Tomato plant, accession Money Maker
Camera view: bottom (45 deg); turntable rotation: 120 degrees
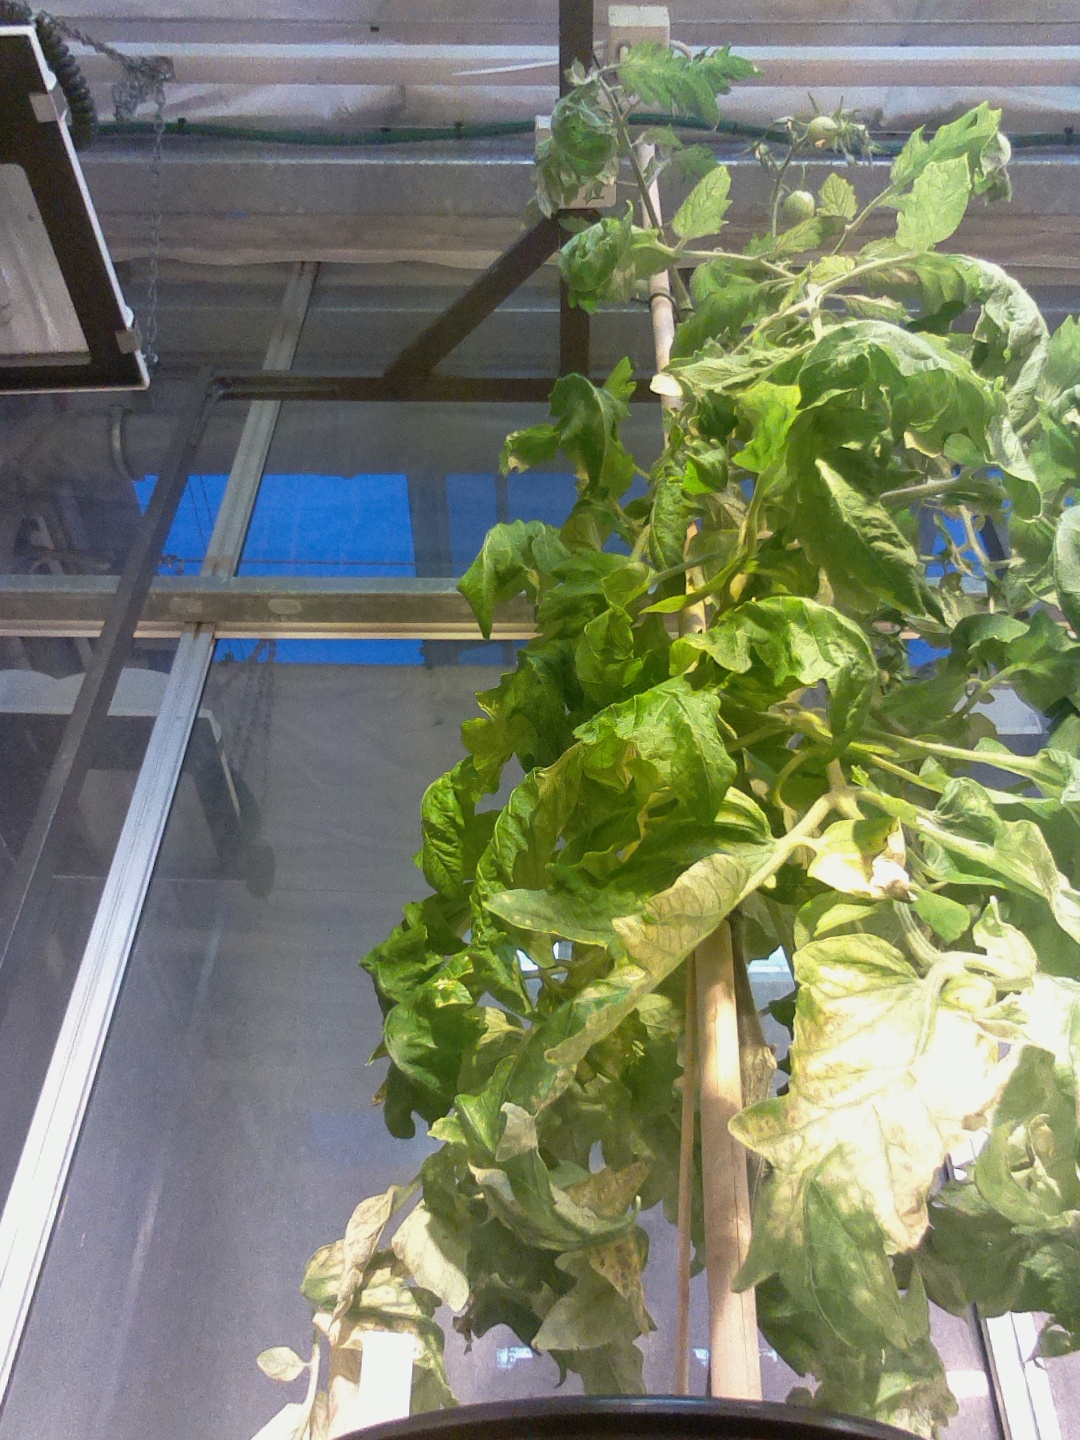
BBCH growth stage 77: 70%-80% of final fruit size